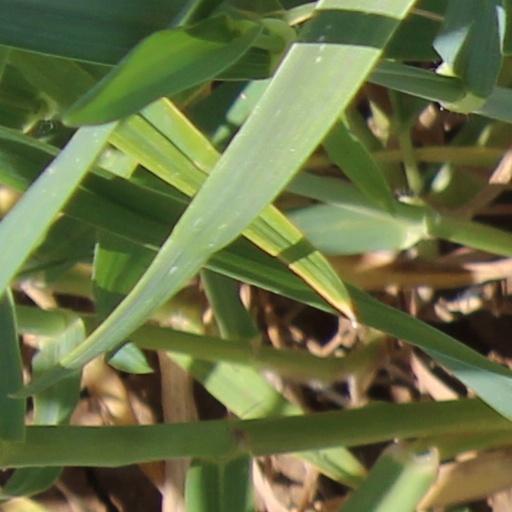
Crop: wheat